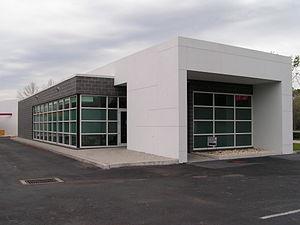
Le Tampa Bay Automobile Museum, situé dans l'aire urbaine de Tampa Bay au centre-ouest de la Floride à Pinellas Park, expose des automobiles historiques du XXᵉ siècle. Tous les véhicules exposés appartiennent à la collection d'Alain Cerf, un ingénieur et entrepreneur français installé en Floride.